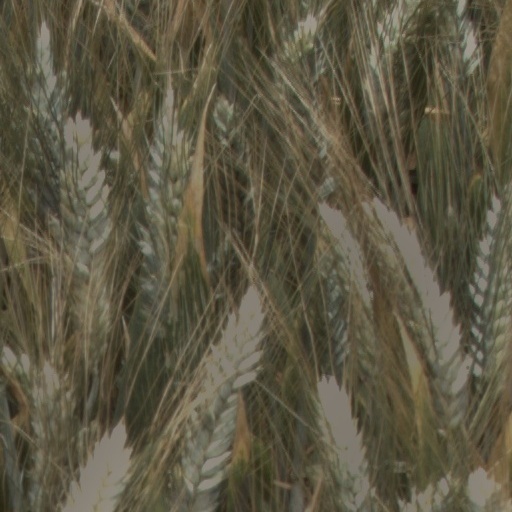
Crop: wheat